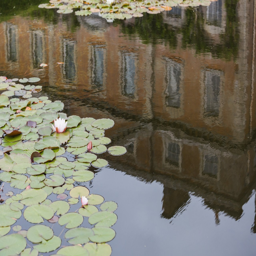
a lily pond in the grounds .